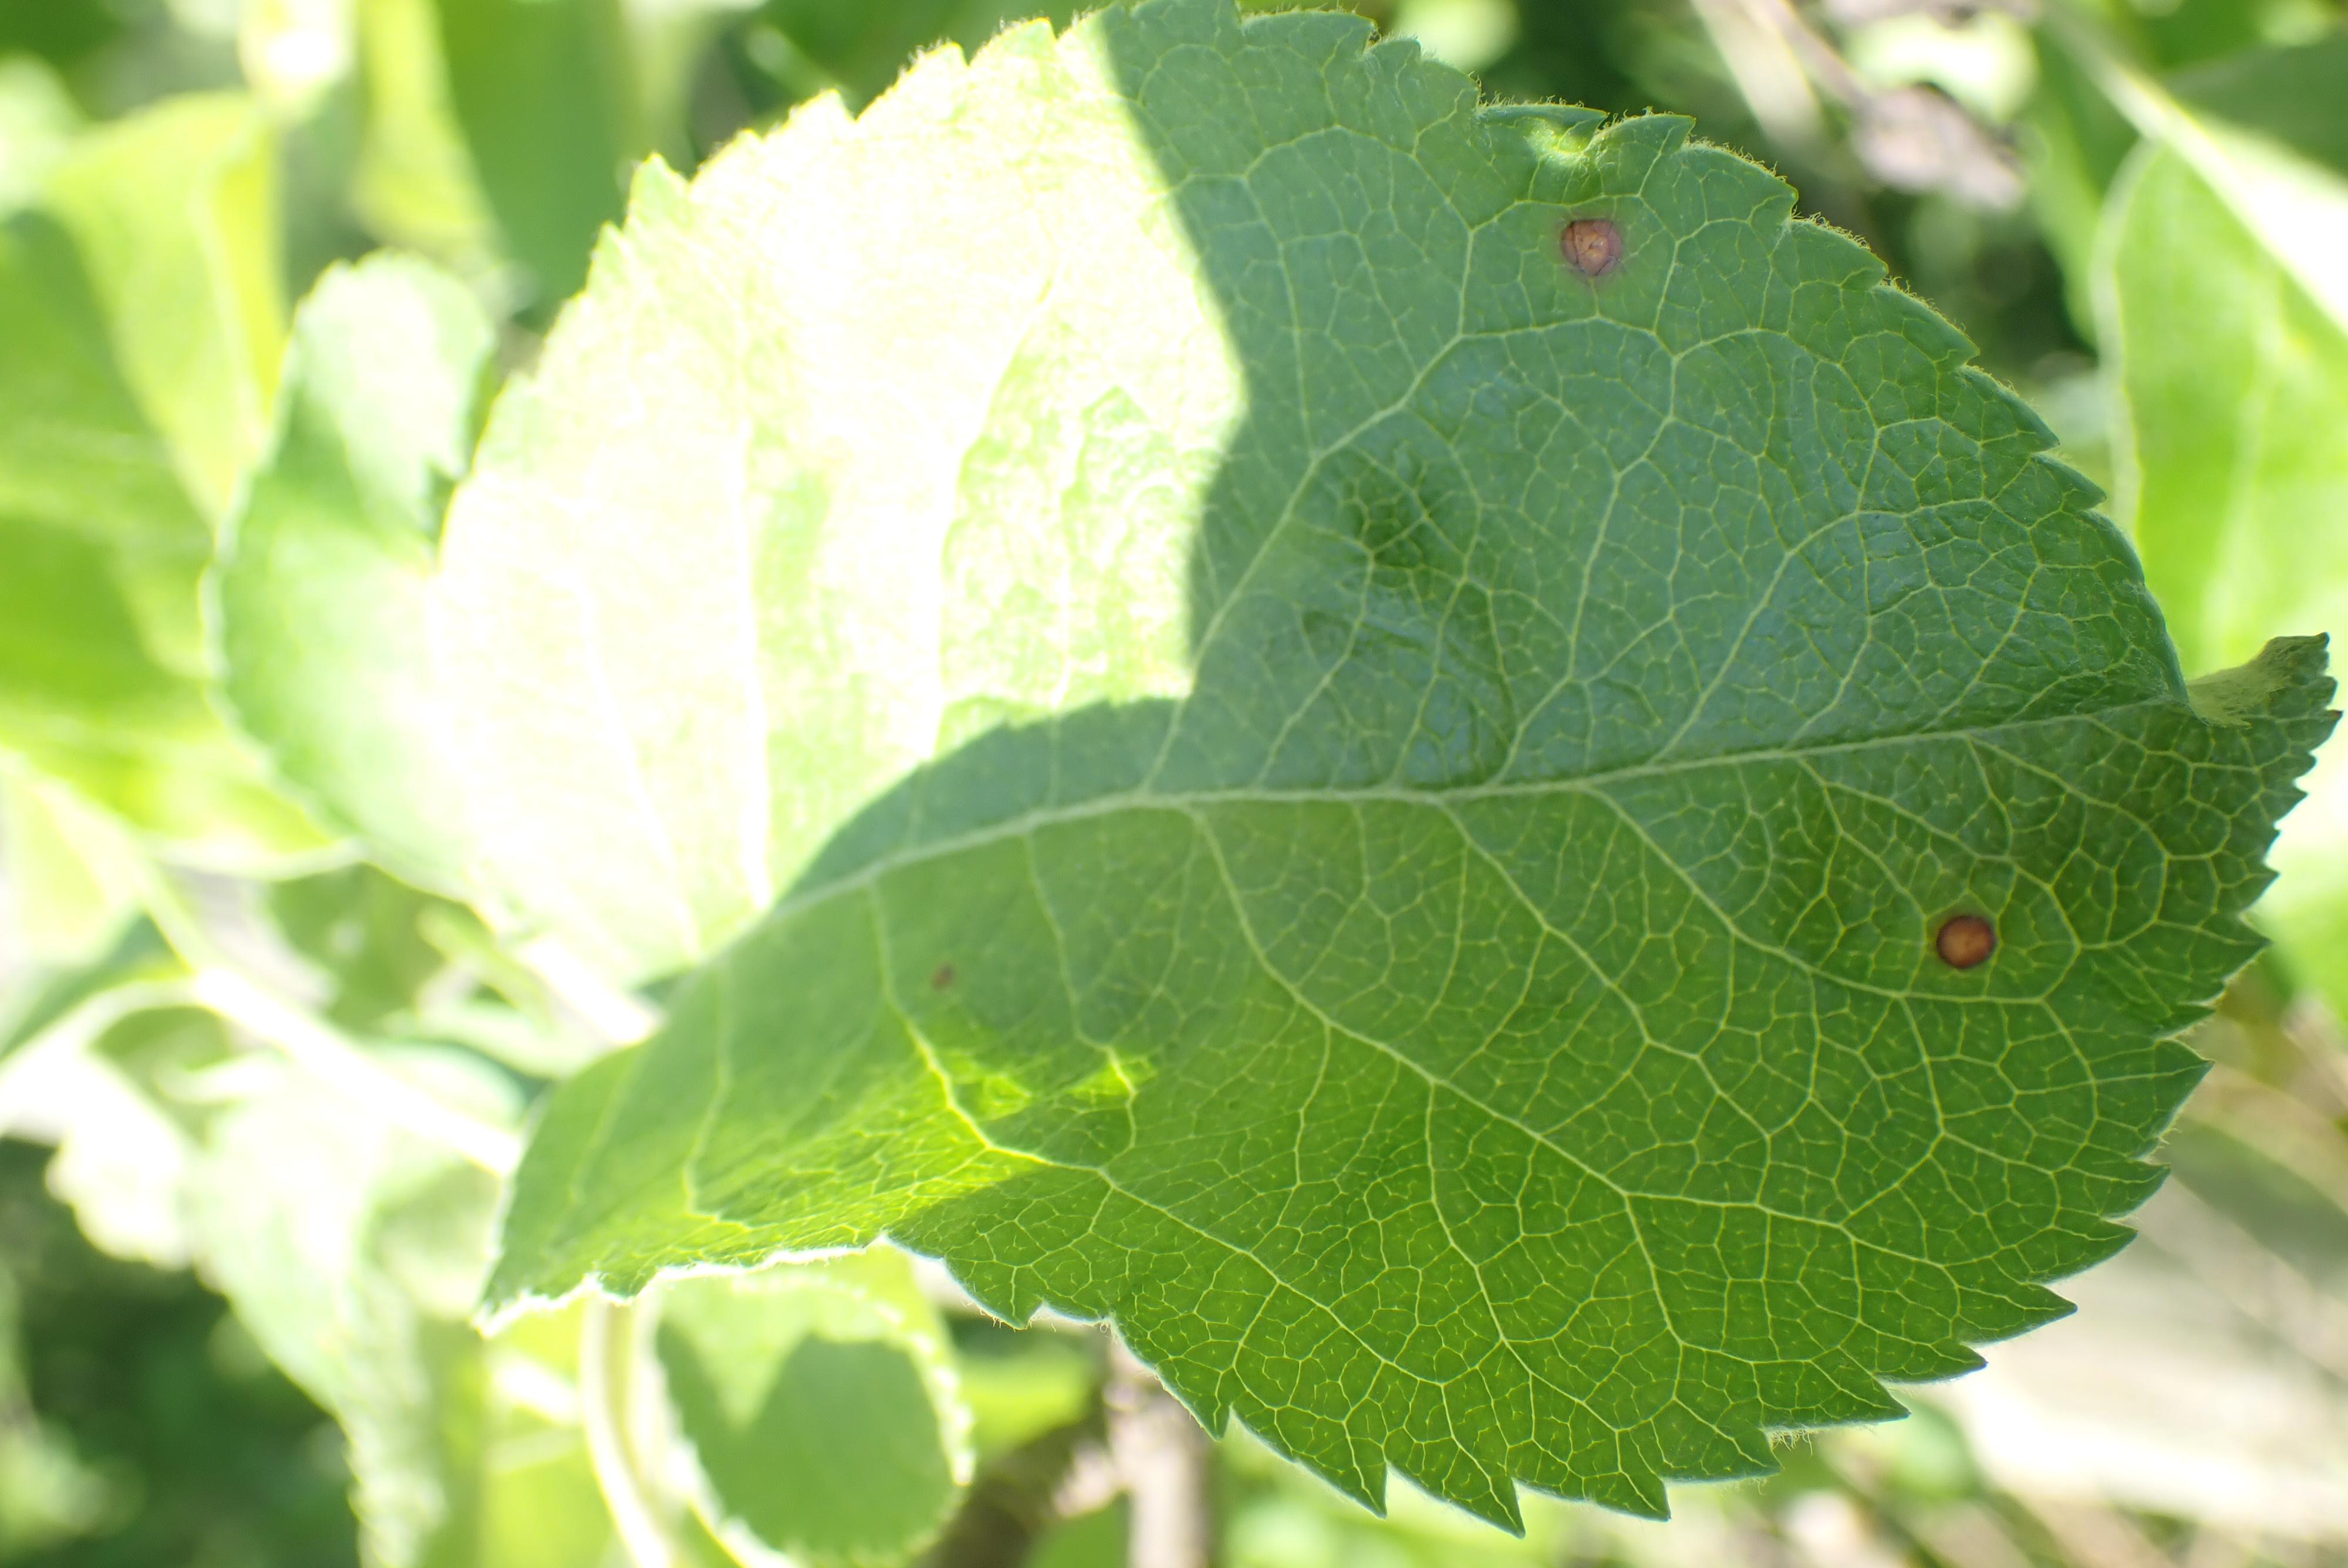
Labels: frog_eye_leaf_spot